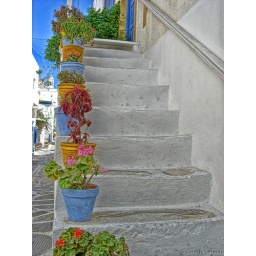
Staircase with flower pots in Paros, Greece